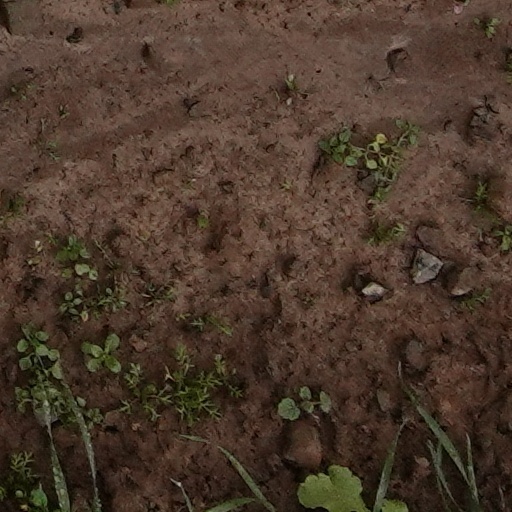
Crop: wheat